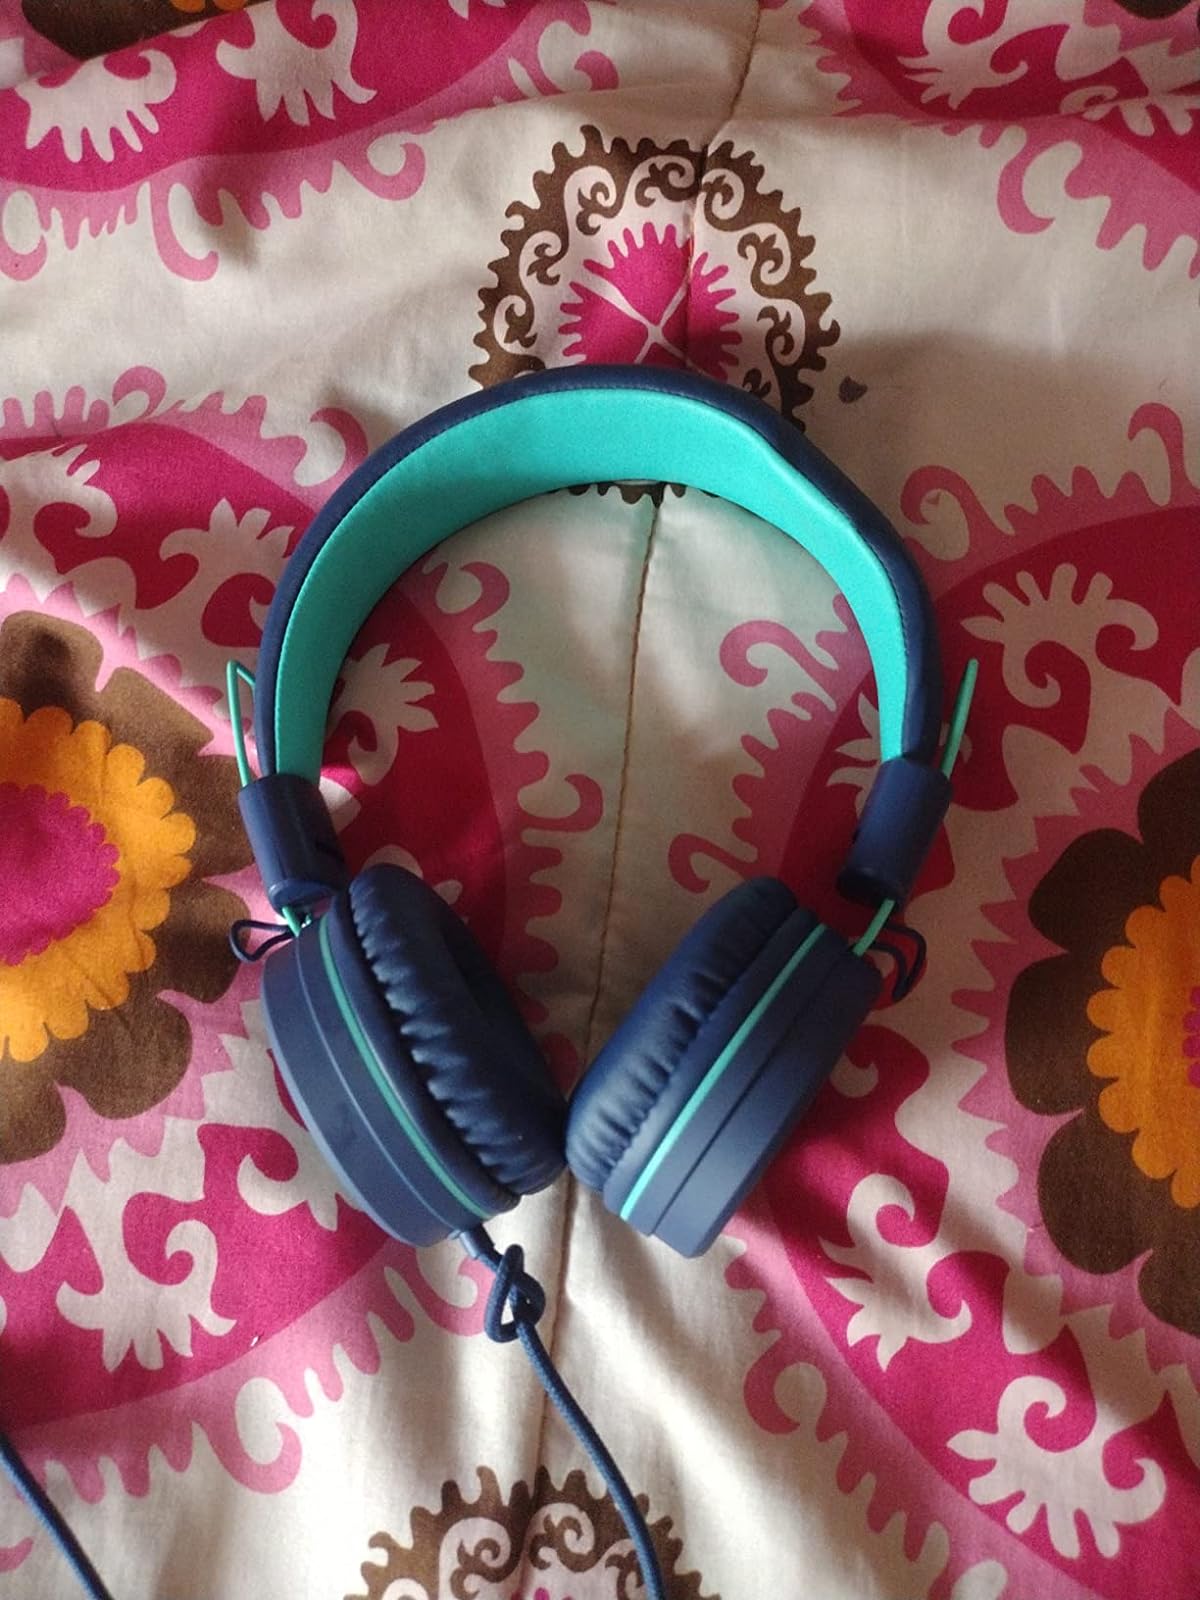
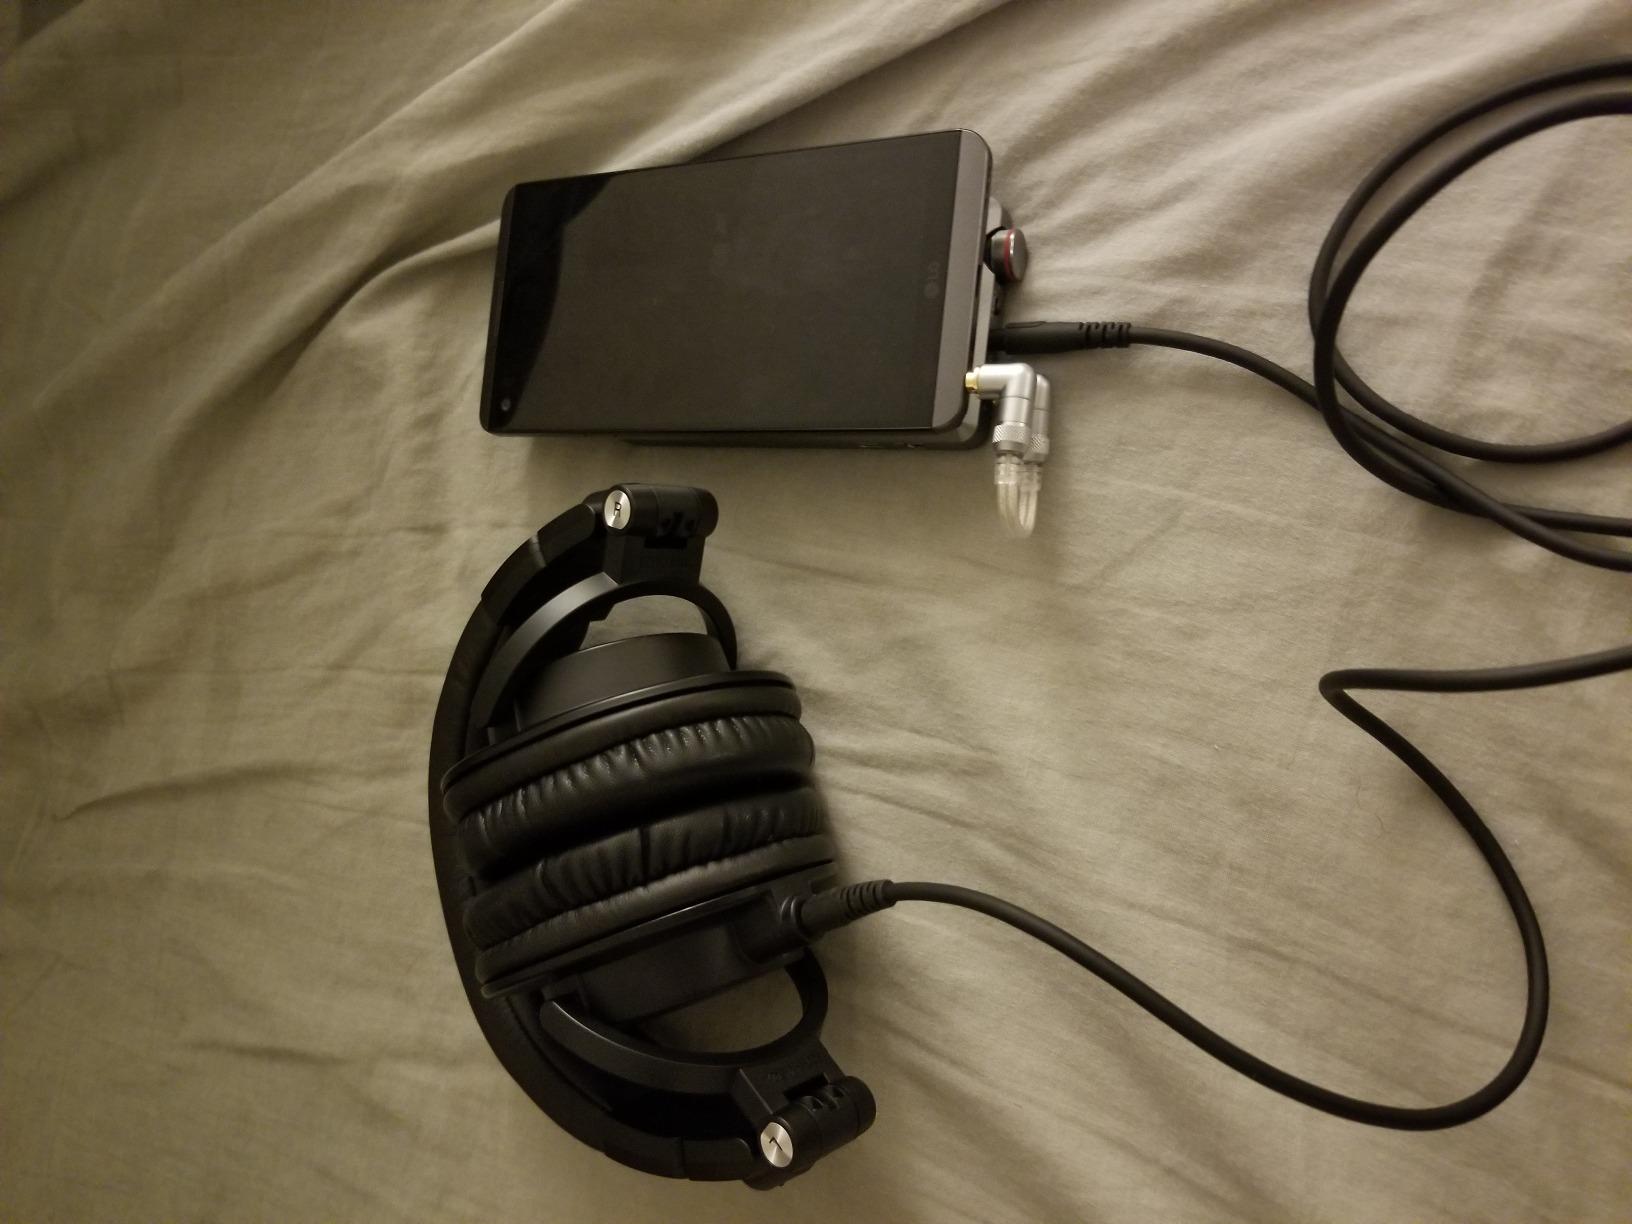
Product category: headphones
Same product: no